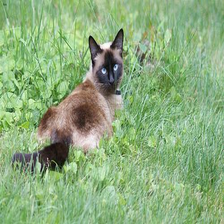
Species: cat
Breed: Siamese